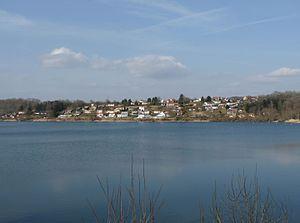
Lac de Charmes (Haute-Marne)
Changey est une commune française située dans le département de la Haute-Marne, en région Grand Est.